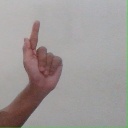
अक्षर: ळ